NZR KA class

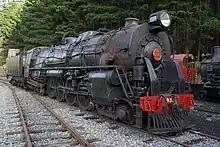
K 935 at Silver Stream Railway, on 30 November 2013

The K class was solely based in the North Island, and upon entering service, the first members were placed on heavy freight and express passenger services. They saw extensive use on these tasks during wartime. The shrouding was open at the top and began gathering soot and dust that affected the working environment in the cab. After 1945, a coal shortage led NZR to convert a large number of locomotives to oil burning. The K class were a prime candidate due to the large size of the grate. Conversion to oil-burning occurred from 1947 and 1953, with nineteen of the class converted at Otahuhu Workshops and sixteen at Hutt. The conversion coincided with the removal of the shrouding and also the replacement of the ACFI feedwater system with an exhaust steam injector. As a result, the locomotives were able to obtain faster speeds, with speeds up to recorded.